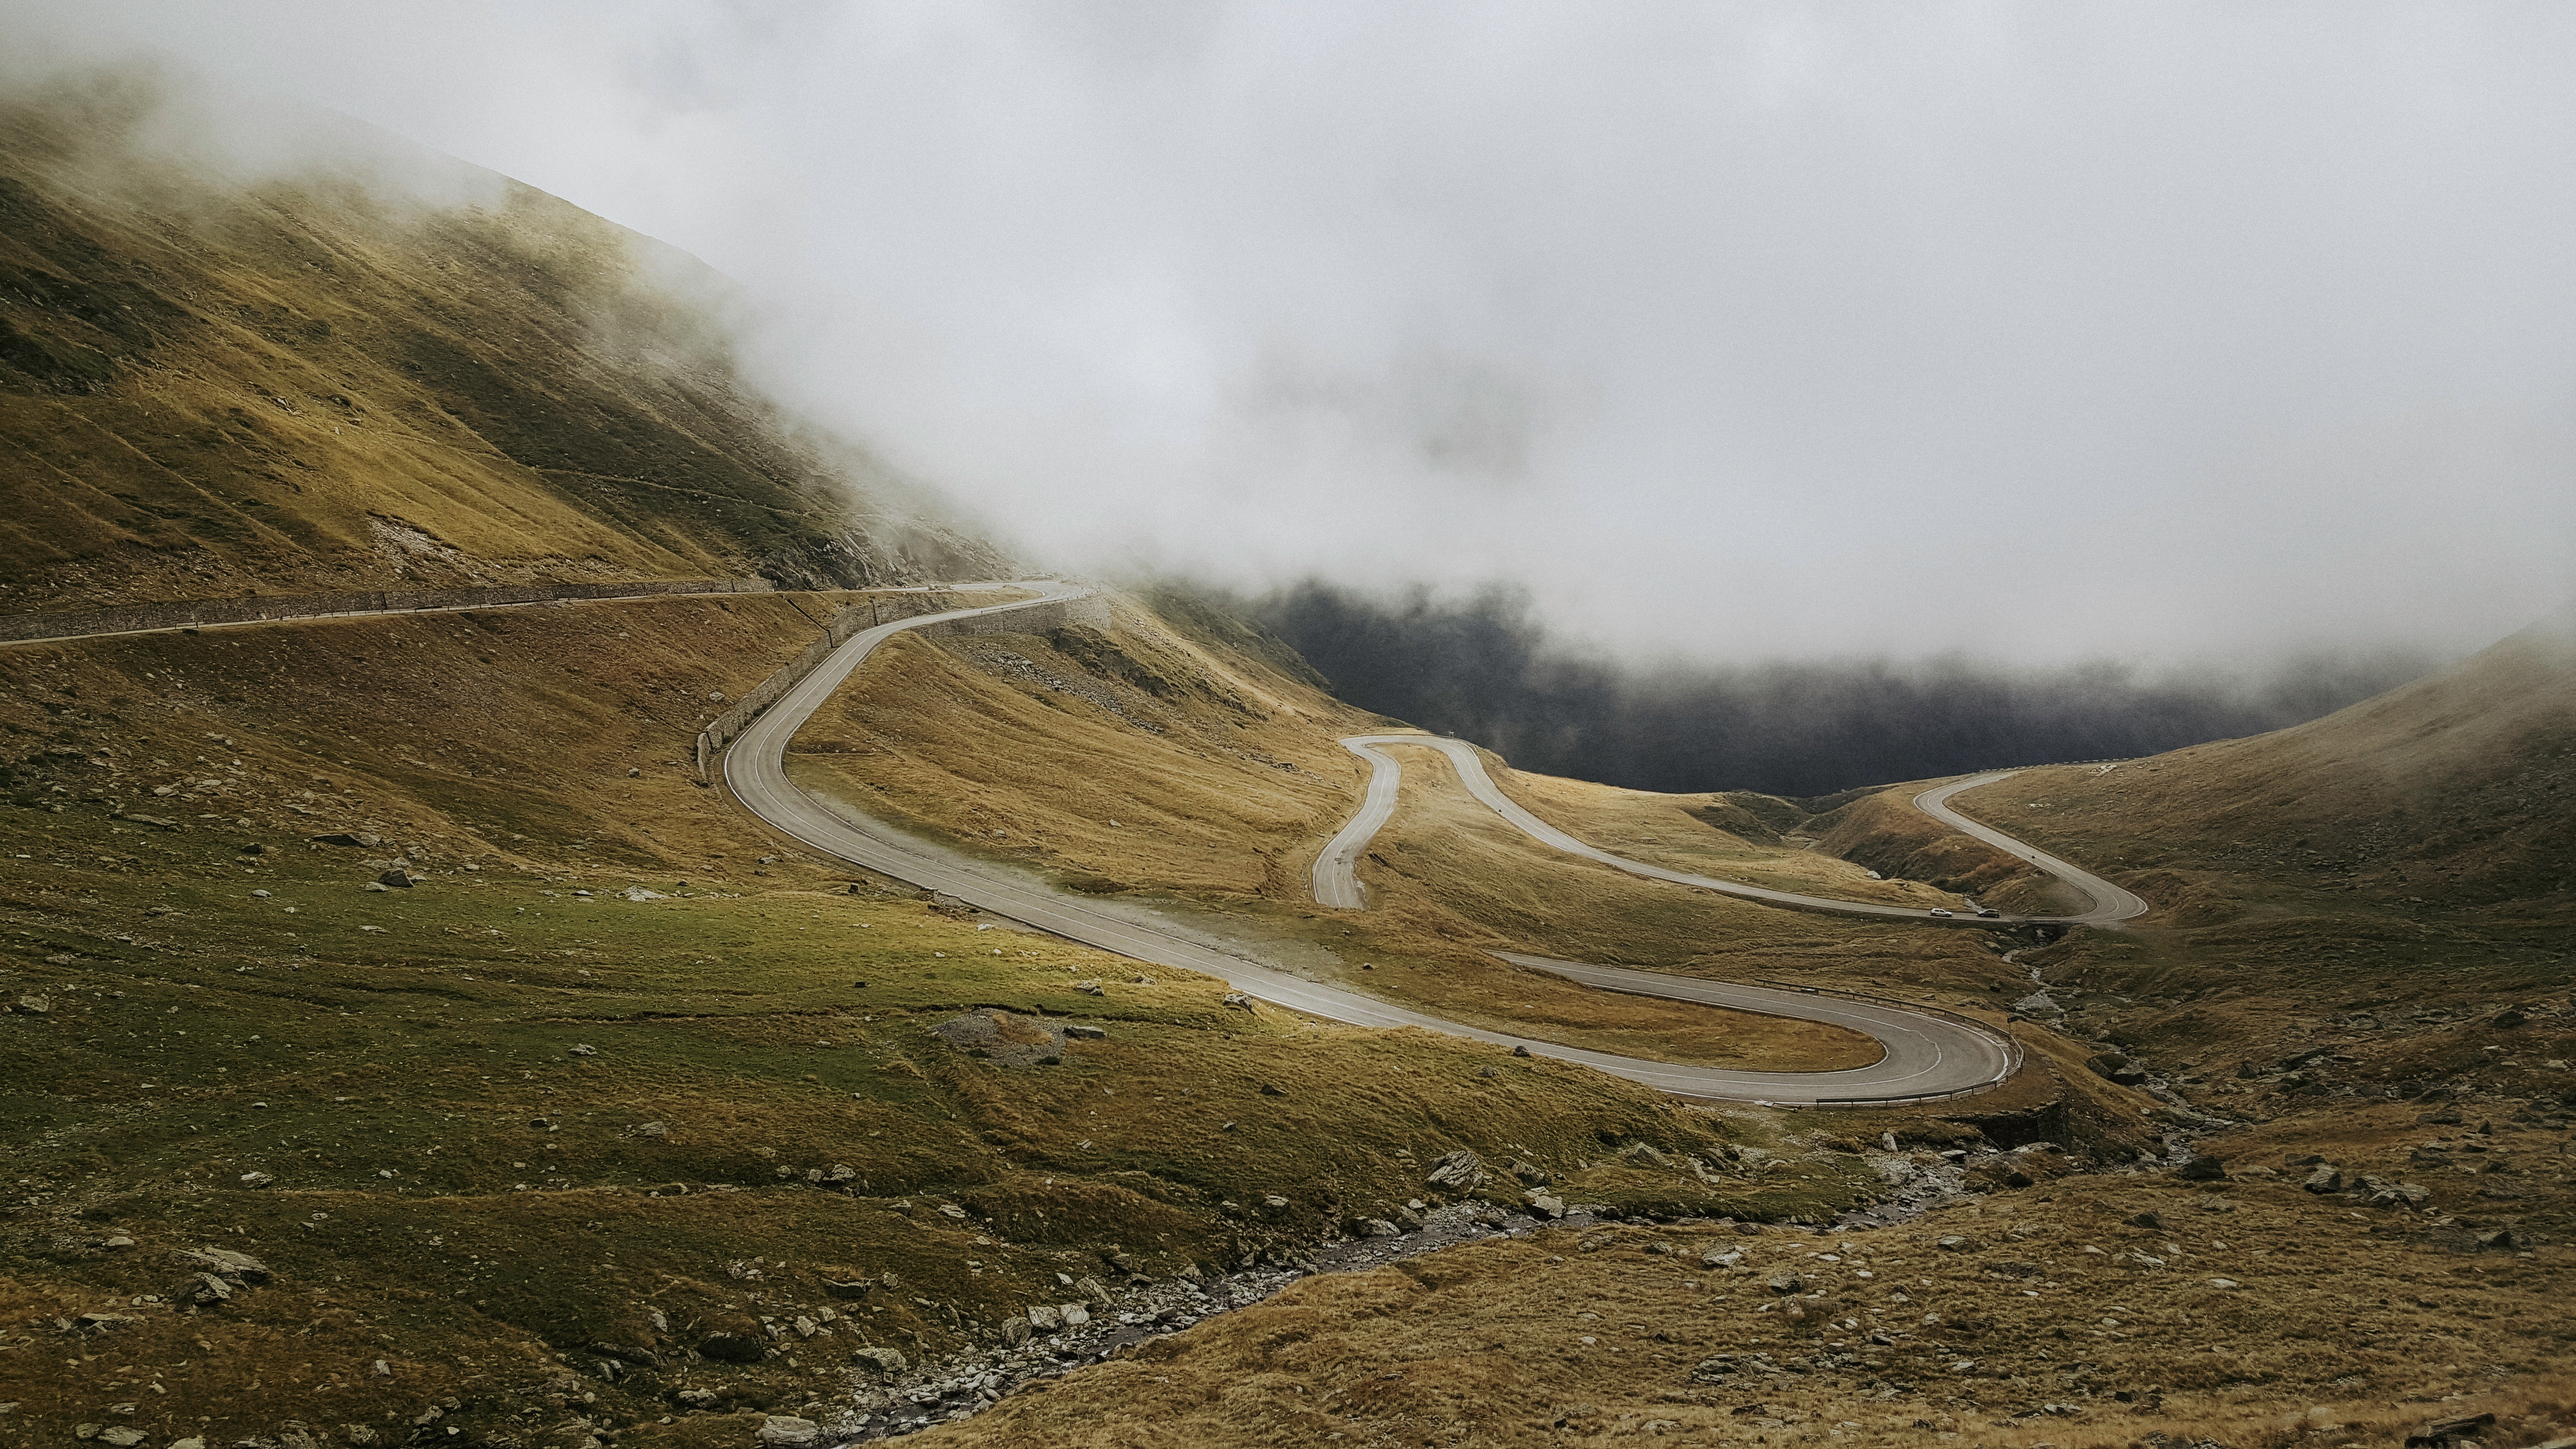
landscape, tree, wilderness, mountain, cloud, sky, fog, road, mist, hill, valley, mountain range, soil, highland, terrain, ridge, geology, plateau, escarpment, fell, elevation, tundra, mountain pass, hill station, meteorological phenomenon, mountainous landforms, geological phenomenon, ecoregion